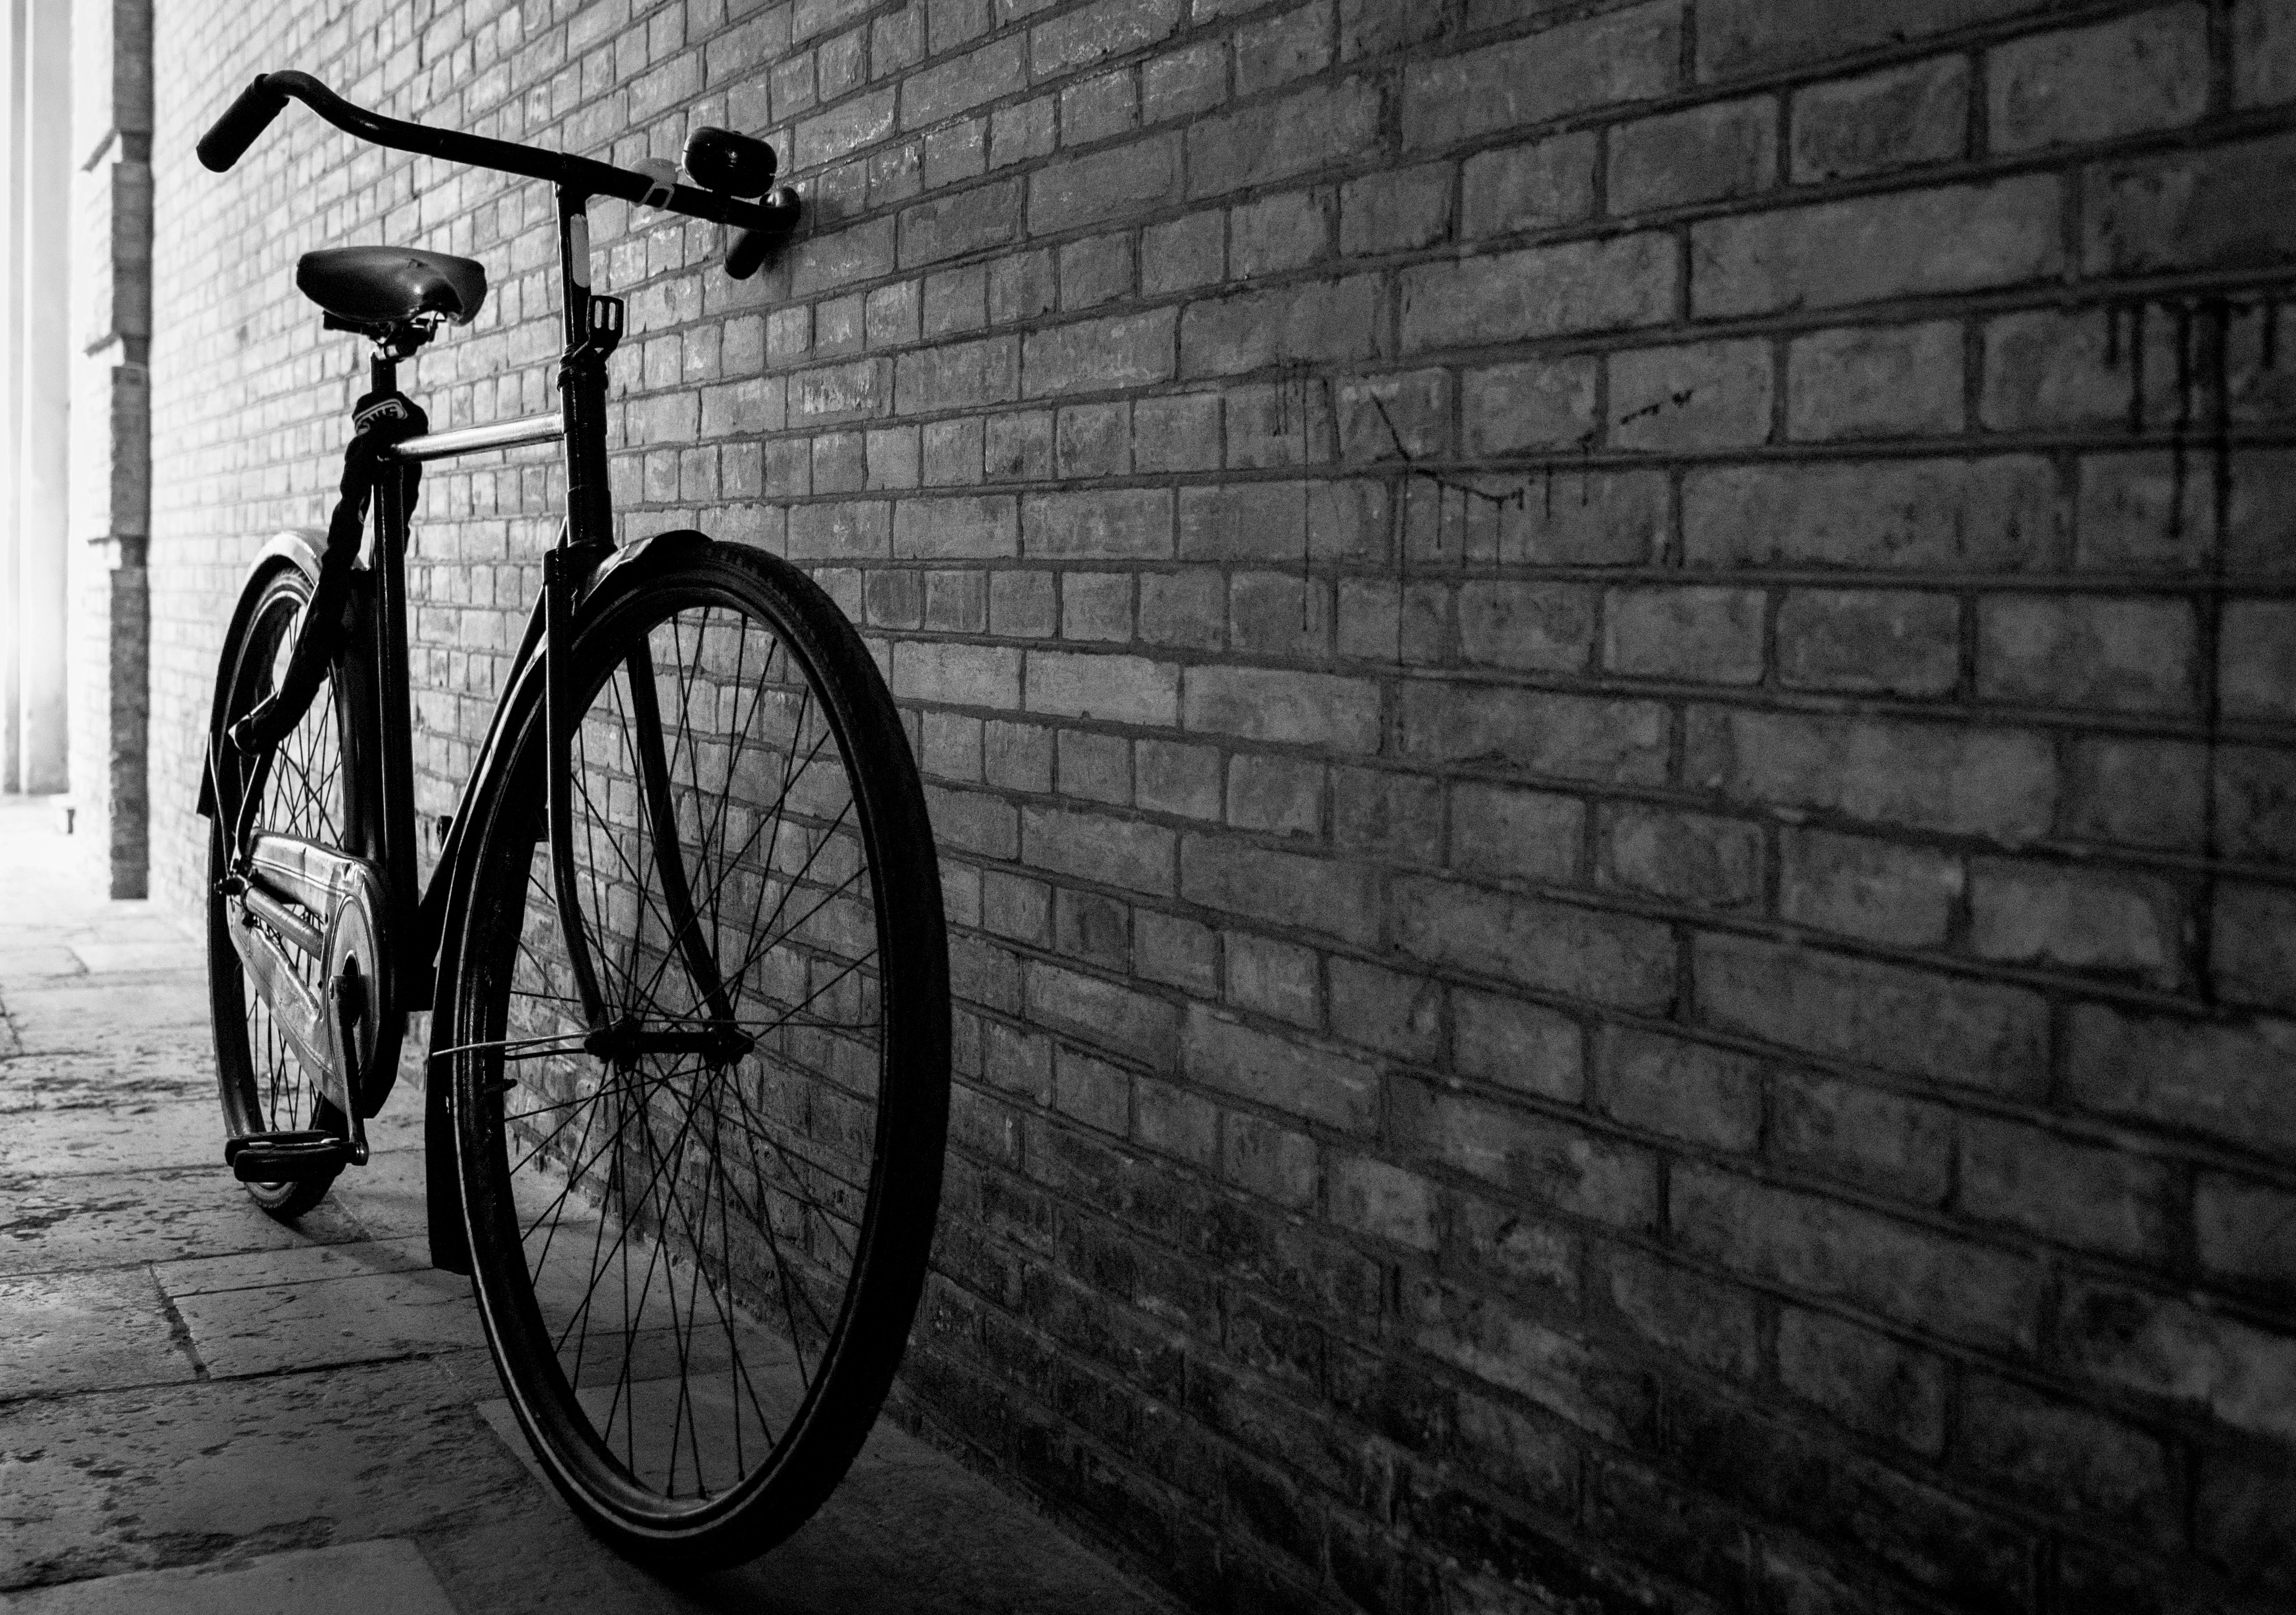
black and white, white, photography, wheel, bicycle, vehicle, darkness, black, monochrome, tire, sports equipment, mountain bike, monochrome photography